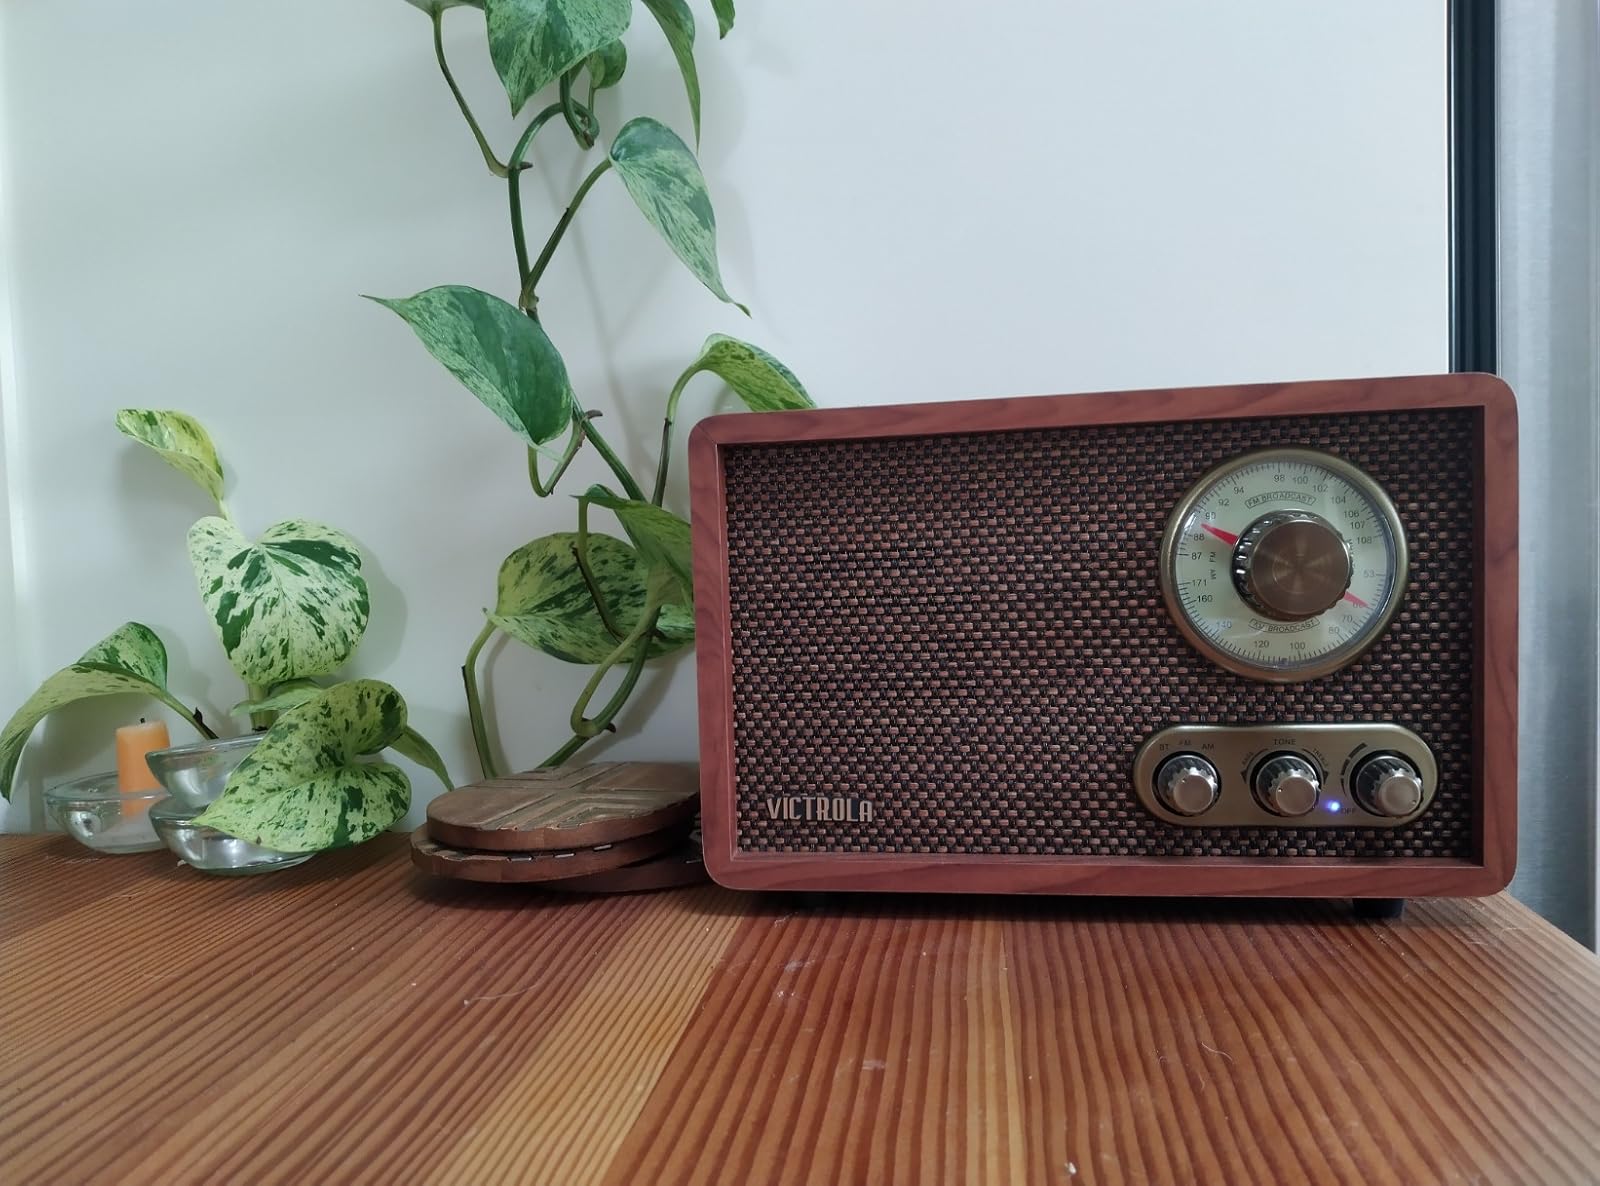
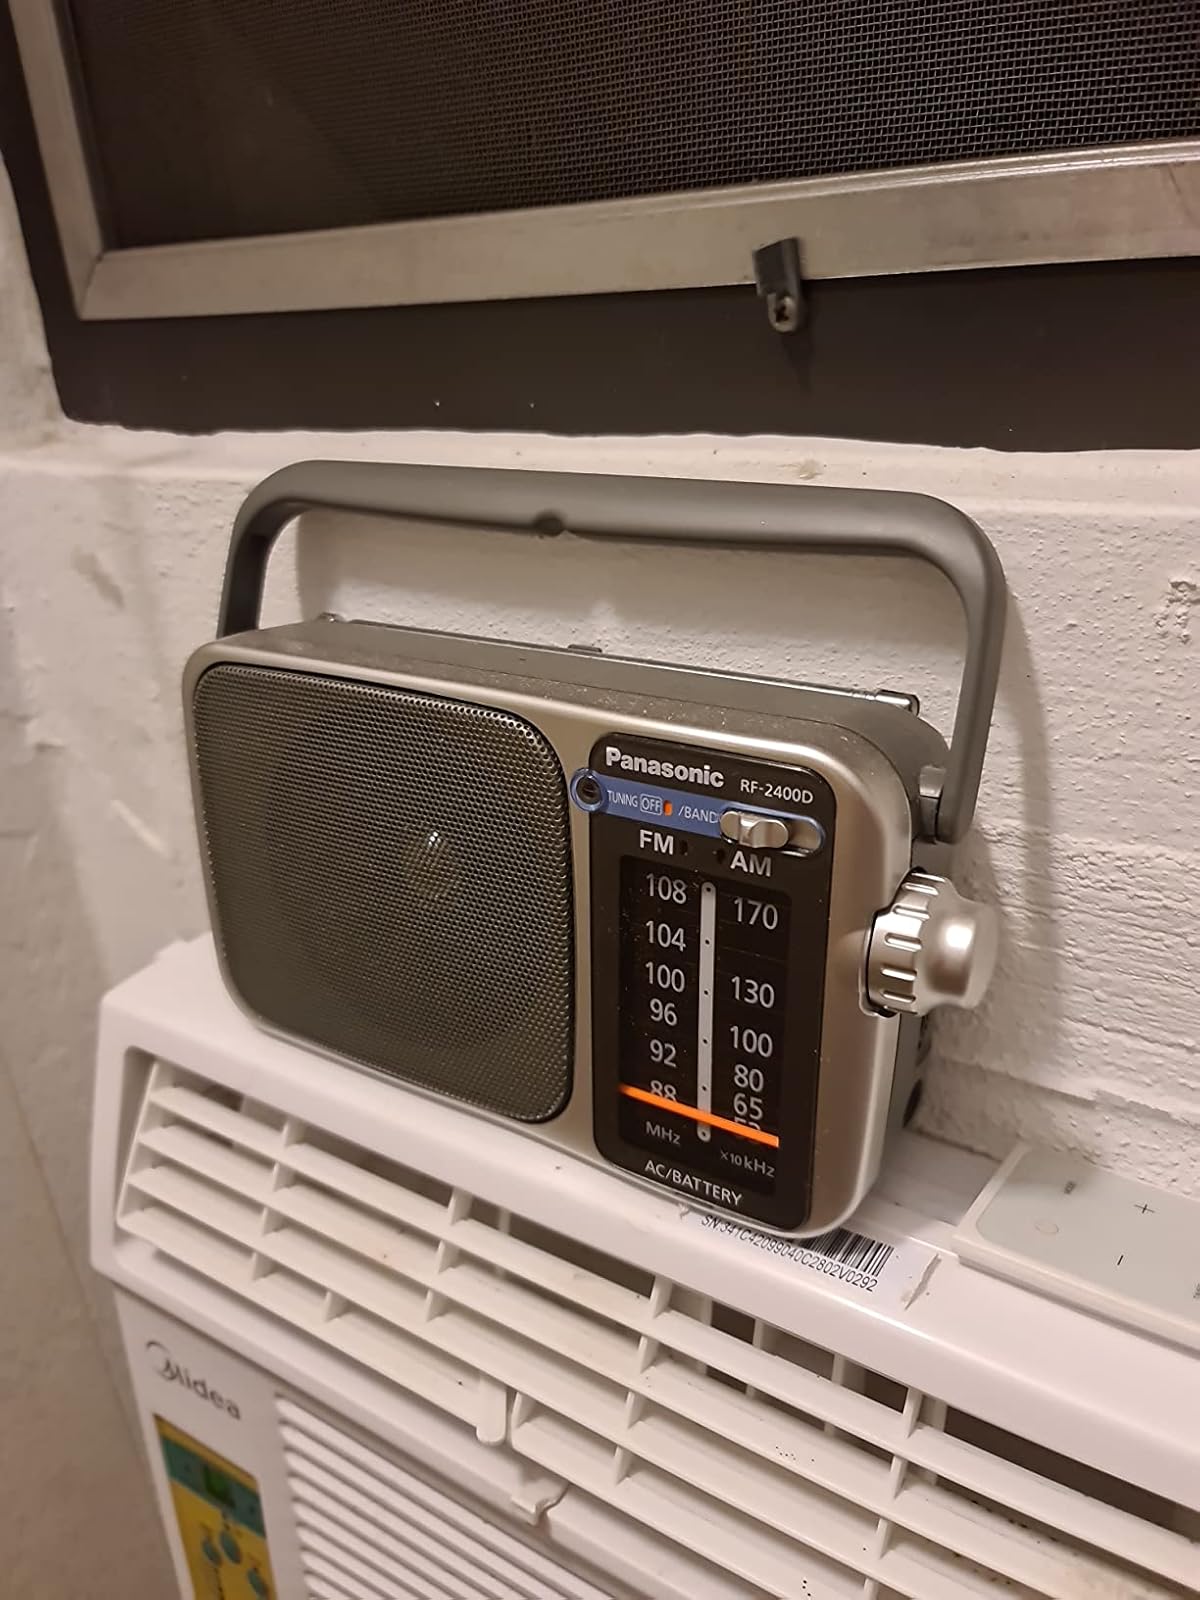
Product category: radio
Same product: no